Paliz Khoshdel

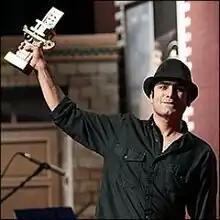
Khoshdel in 2011

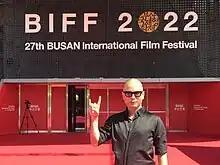
Paliz Khoshdel at Busan Intl. Film Fest

Paliz Khoshdel is an Iranian underground Film Director, Producer and Editor. He was born in 1985 in Rasht, Iran. From 2009 till now, he continued his career as documentary & experimental filmmaker and producer. His area of concern is mostly on untold stories of Iranian youth generation and their underground lifestyle. He has won many awards in international festivals with the films he has made.